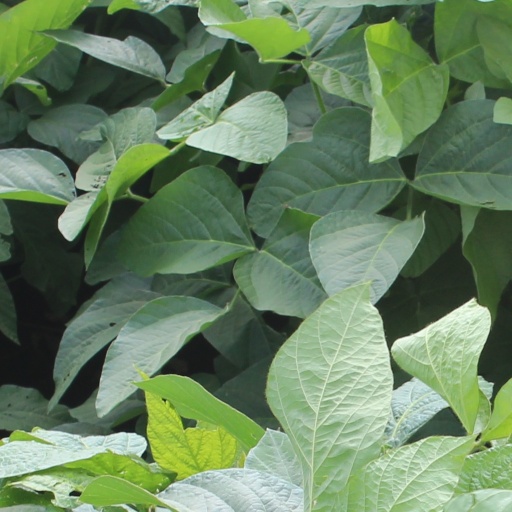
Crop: soybean